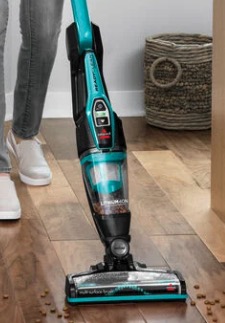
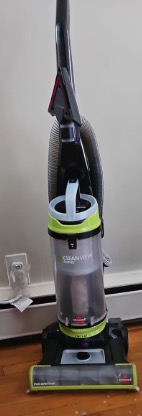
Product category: items_vacuum
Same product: no